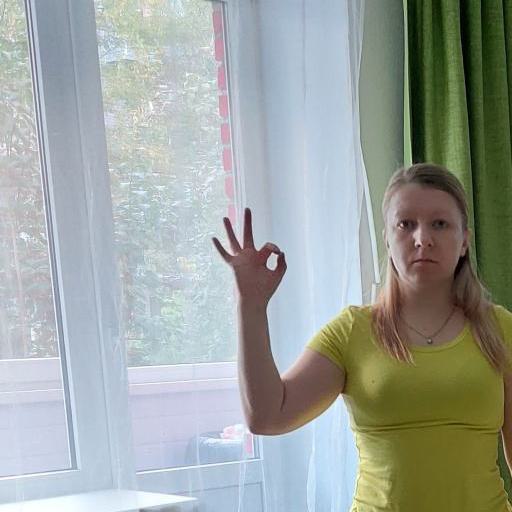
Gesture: ok